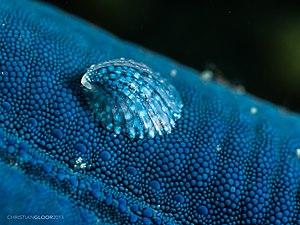
Thyca est un genre de mollusques gastéropodes au sein de la famille Eulimidae. Les espèces rangées dans ce genre sont pour la plupart des parasites d'étoiles de mer.
Linckia laevigata est une espèce d'étoiles de mer tropicale de la famille des Ophidiasteridae, caractérisée par ses longs bras et sa couleur bleu vif.
Thyca crystallina est une espèce de petit mollusque gastéropode appartenant au genre Thyca au sein de la famille Eulimidae.